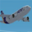
Label: airplane